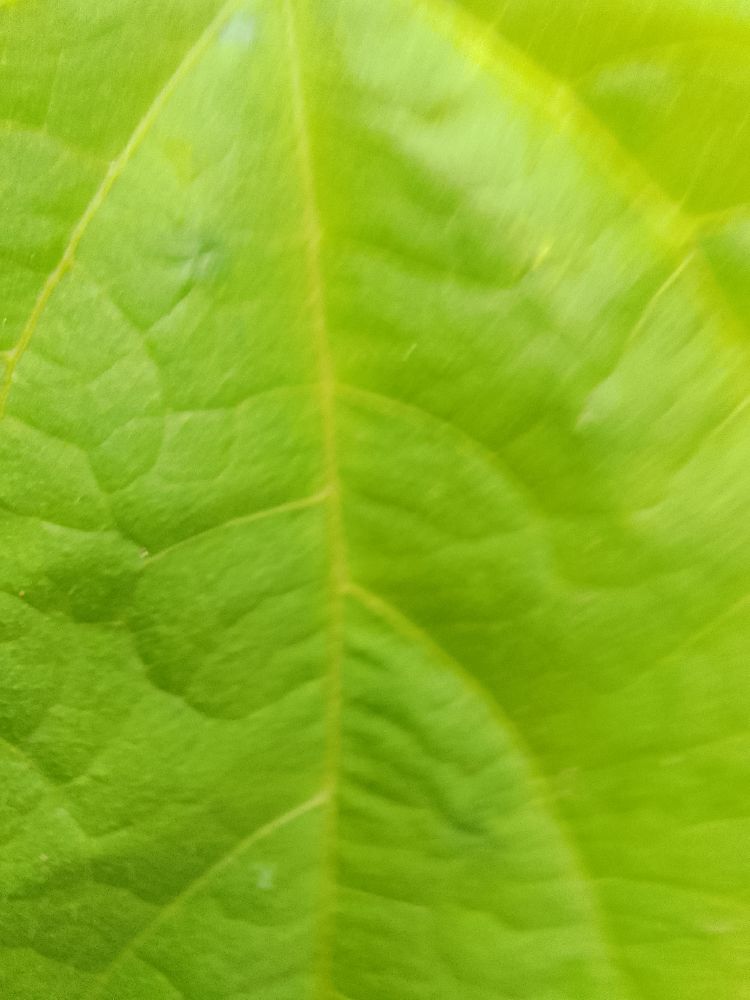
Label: healthy